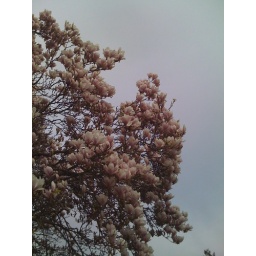
I love the pink of the flowers against the grey blue sky.